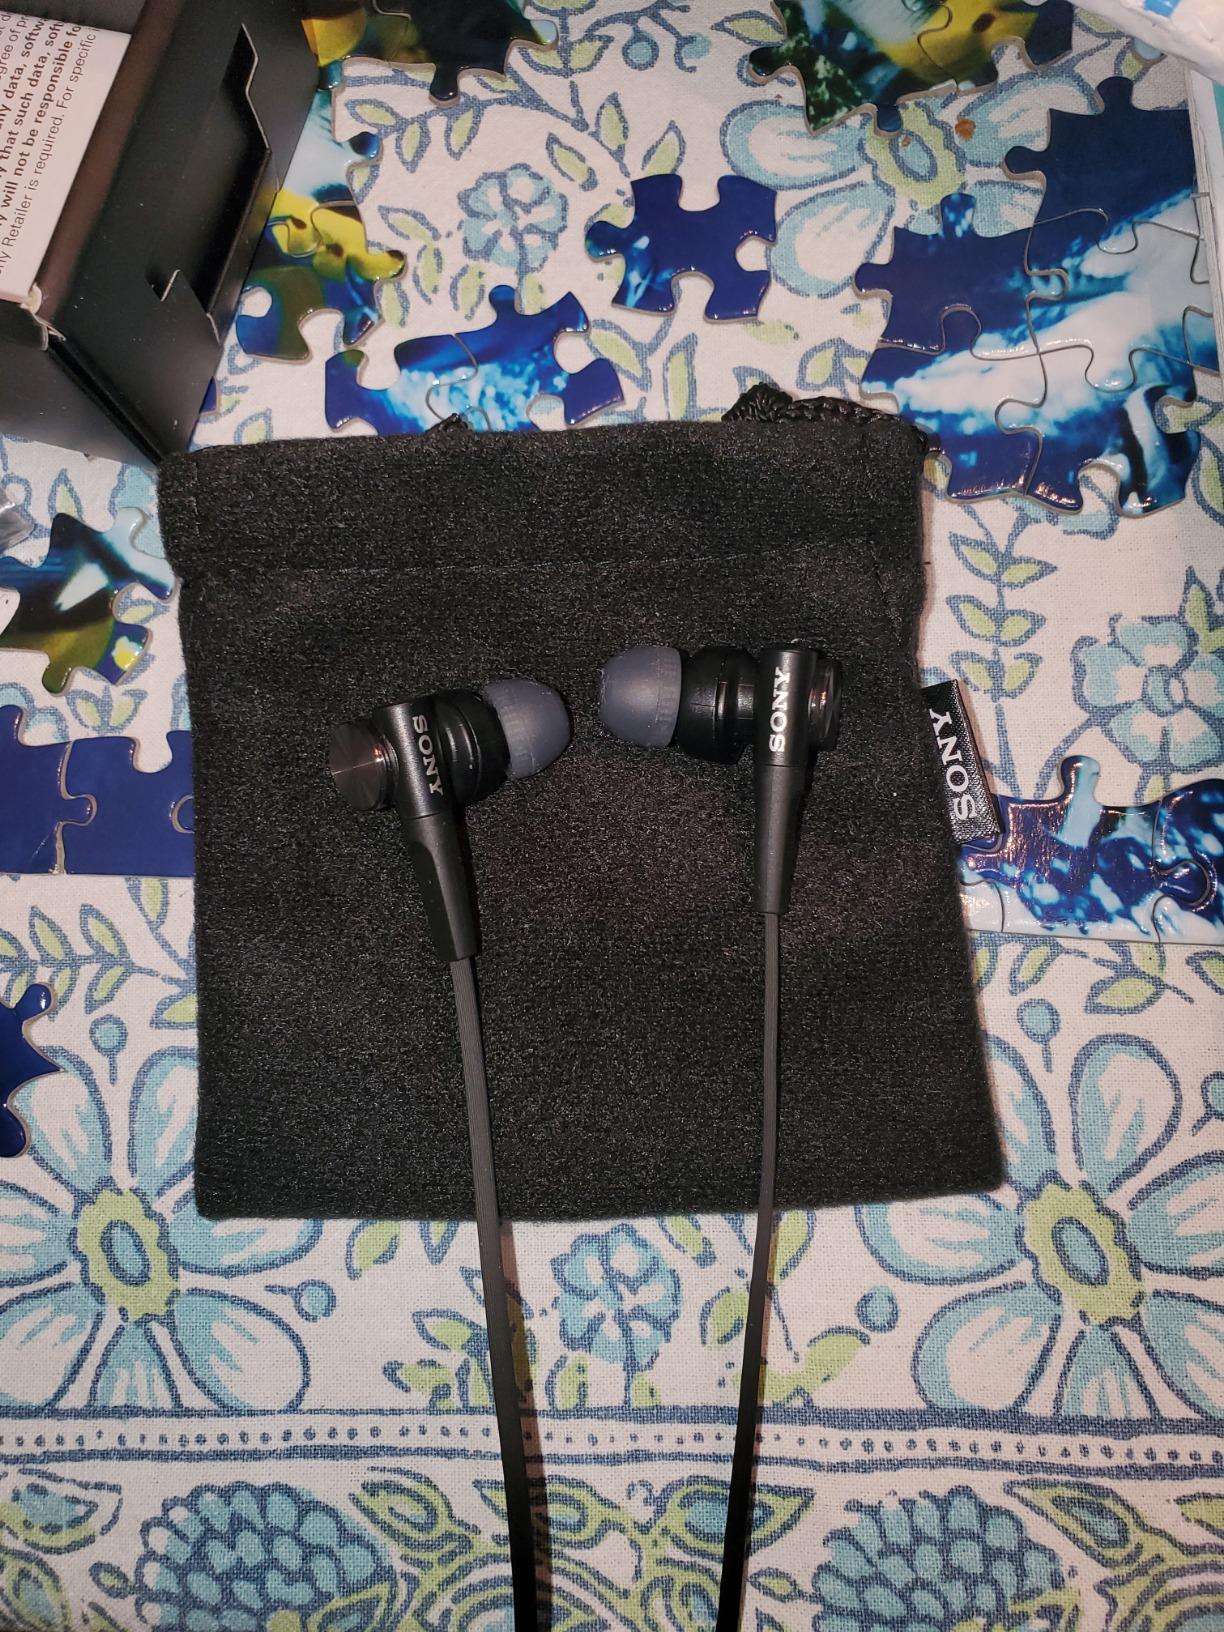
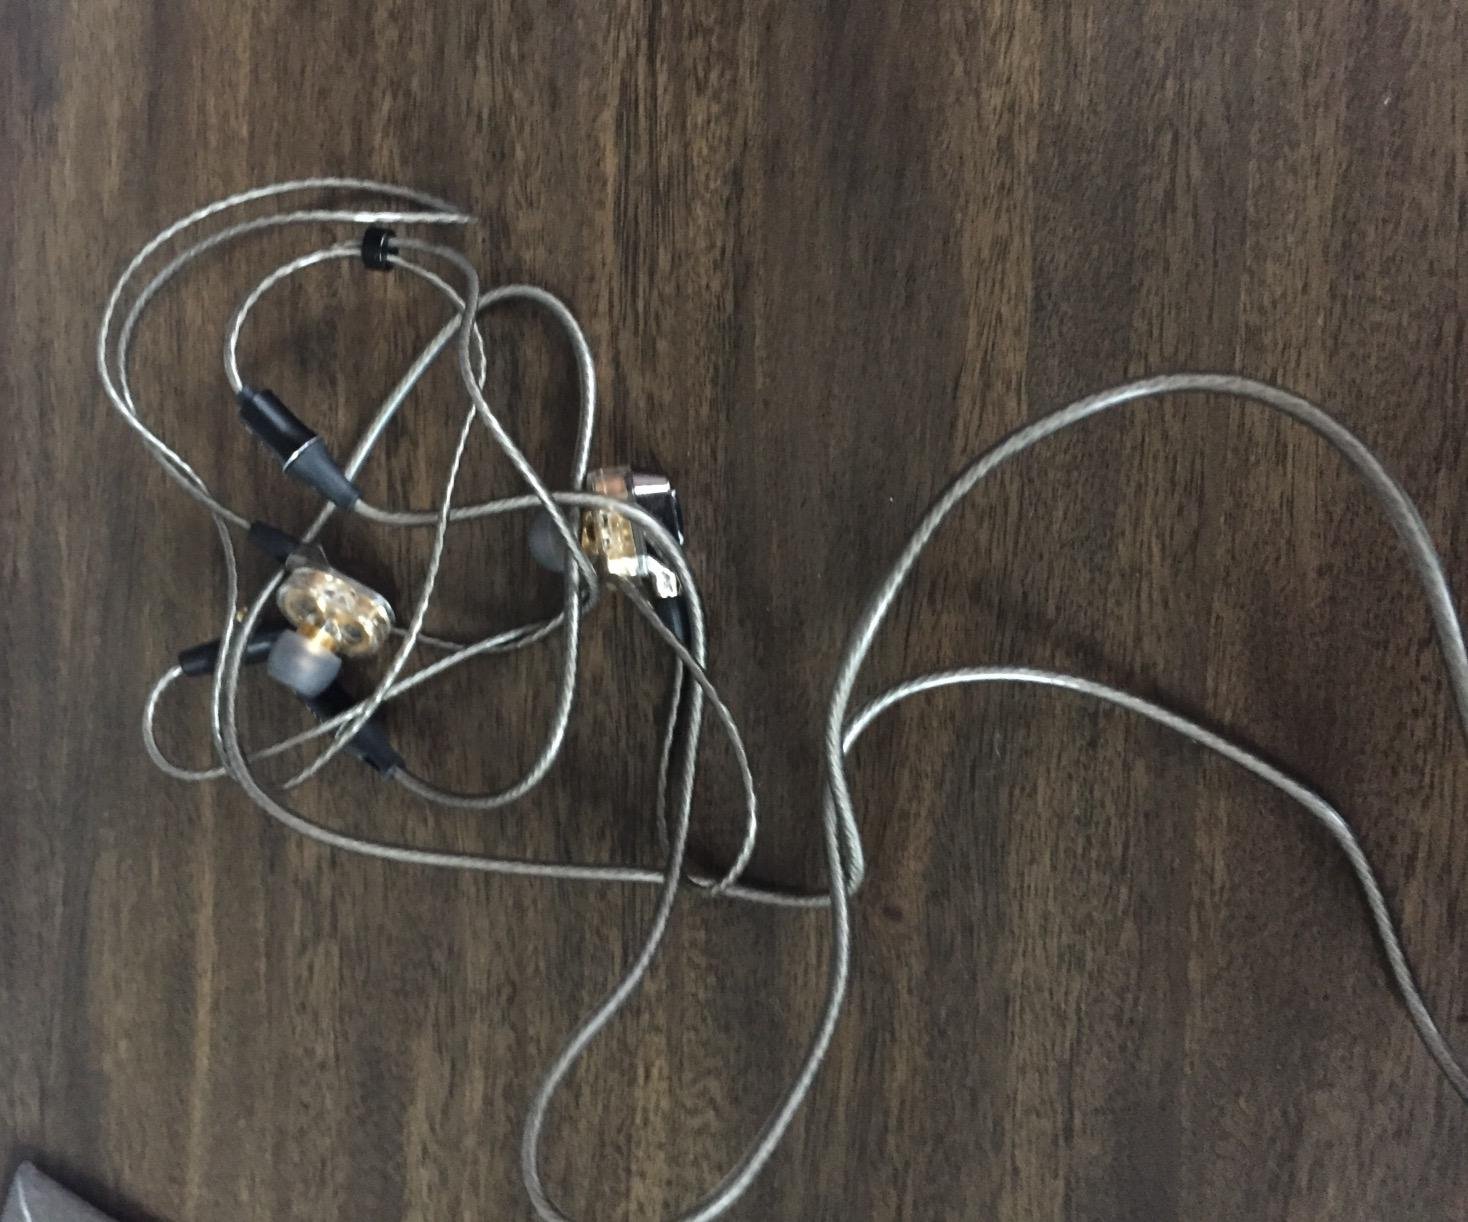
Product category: headphones
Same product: no